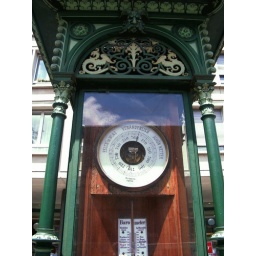
barometer at claraplatz  (with reflection of clouds in top half of glass ;)